George F. Morrison

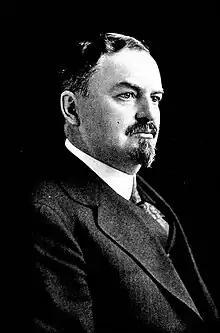
George F. Morrison

George Francis Morrison (1867–1943), was an American business executive, industrialist, Edison Pioneer, and a Director and Vice President of General Electric Company. He was one of Thomas Edison's closest associates and a pioneer in the production of the incandescent lamp. Towards the latter part of his decades-long career, Morrison traveled the world introducing the lamp and promoting its use.